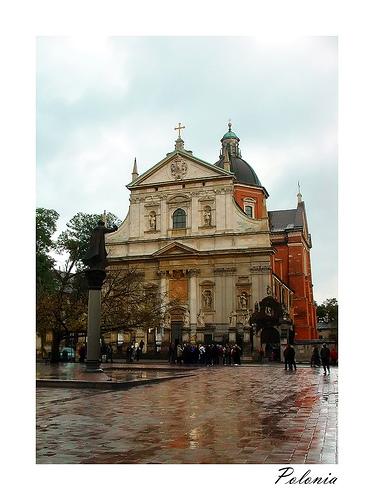
Weather: rain or strom